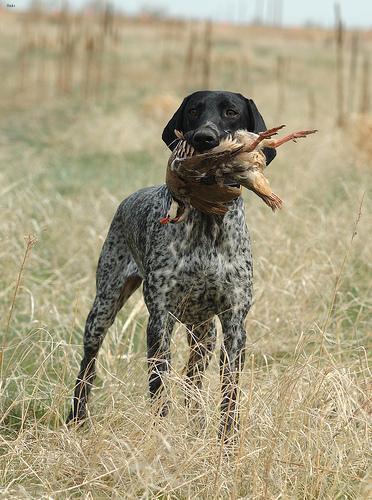
german shorthaired